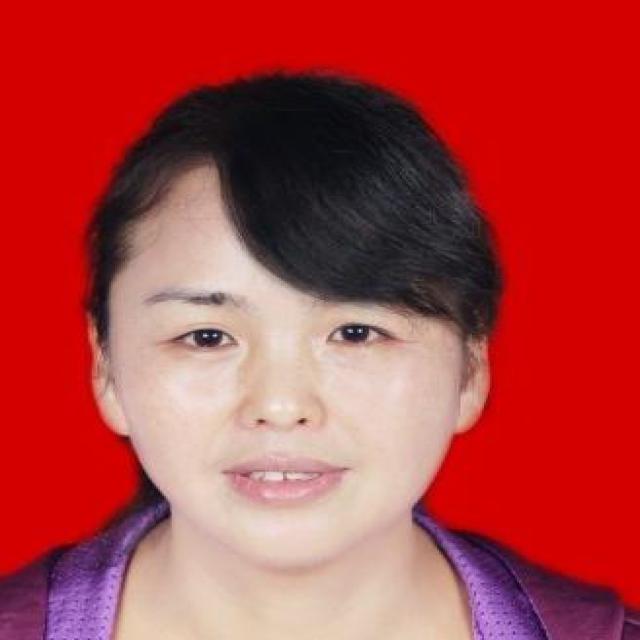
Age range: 21-44